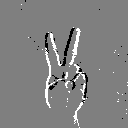
ASL letter: v